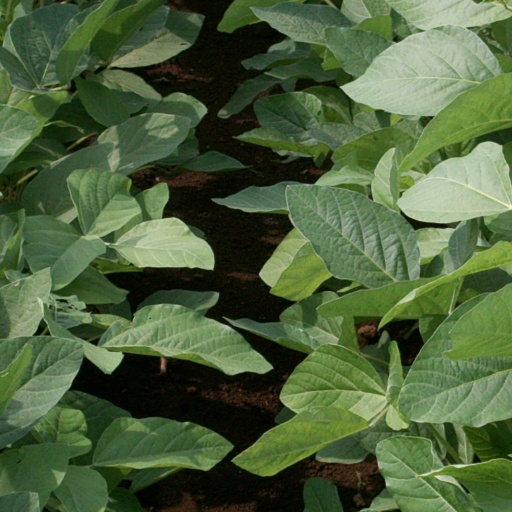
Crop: soybean